Jewels of the Oracle

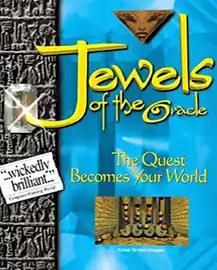
Box art for second edition

Jewels of the Oracle is a 1995 adventure game developed by ELOI Productions and published by Discis Knowledge Research Inc. It was released on Macintosh, PlayStation, Sega Saturn, and Windows. A sequel developed by Bardworks and published by Hoffman and Associates was released in 1998 entitled "Jewels II: The Ultimate Challenge".